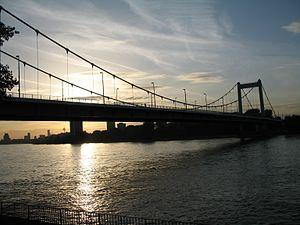
Le pont de Mülheim est un pont suspendu sur le Rhin dans la ville de Cologne et le Land de Rhénanie-du-Nord-Westphalie en Allemagne. Il relie les districts de Riehl sur la partie ouest avec Mülheim sur la partie est, d'où il tire son nom.